2015–16 UConn Huskies women's basketball team

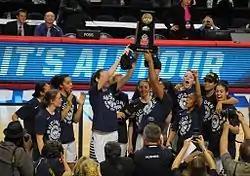
UConn after defeating Texas to advance to the 2016 Final Four

UConn faced Texas in the Elite Eight game. They had played Texas in a Sweet 16 game in the previous year, winning by 51 points, at the time the largest margin of victory in a Sweet 16 game. Although the teams were largely the same, the results were quite different. This year in the first quarter Texas hit three three-pointers, and was only trailing by two points. The Huskies extended the lead in the second quarter but Texas cut the lead back to five points. UConn pushed the lead to 15 points at halftime, and extended it to 21 points early in the third quarter, but Texas hit three more three-pointers and cut the lead to 12 points. UConn increased its defensive intensity and held the Longhorns to only five points over the next 5 ½ minutes. The Huskies finished the game with a 21-point margin 86–65 and headed to their ninth consecutive Final Four.